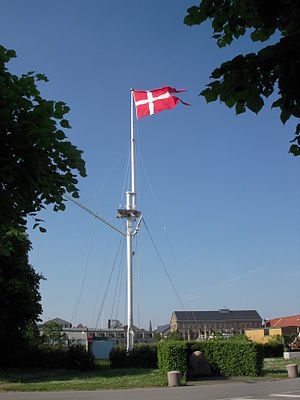
Splitflag og stutflag
Marinestation København flager med splitflag
Parti fra Nyholm, Marinestation København. 30. maj 2011.
Splitflag er flag, hvor yderenden formes af to eller flere trekantede stykker stof, mens stutflag er rektangulære.